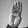
ASL letter: B